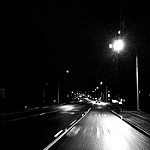
Scene: Outdoor